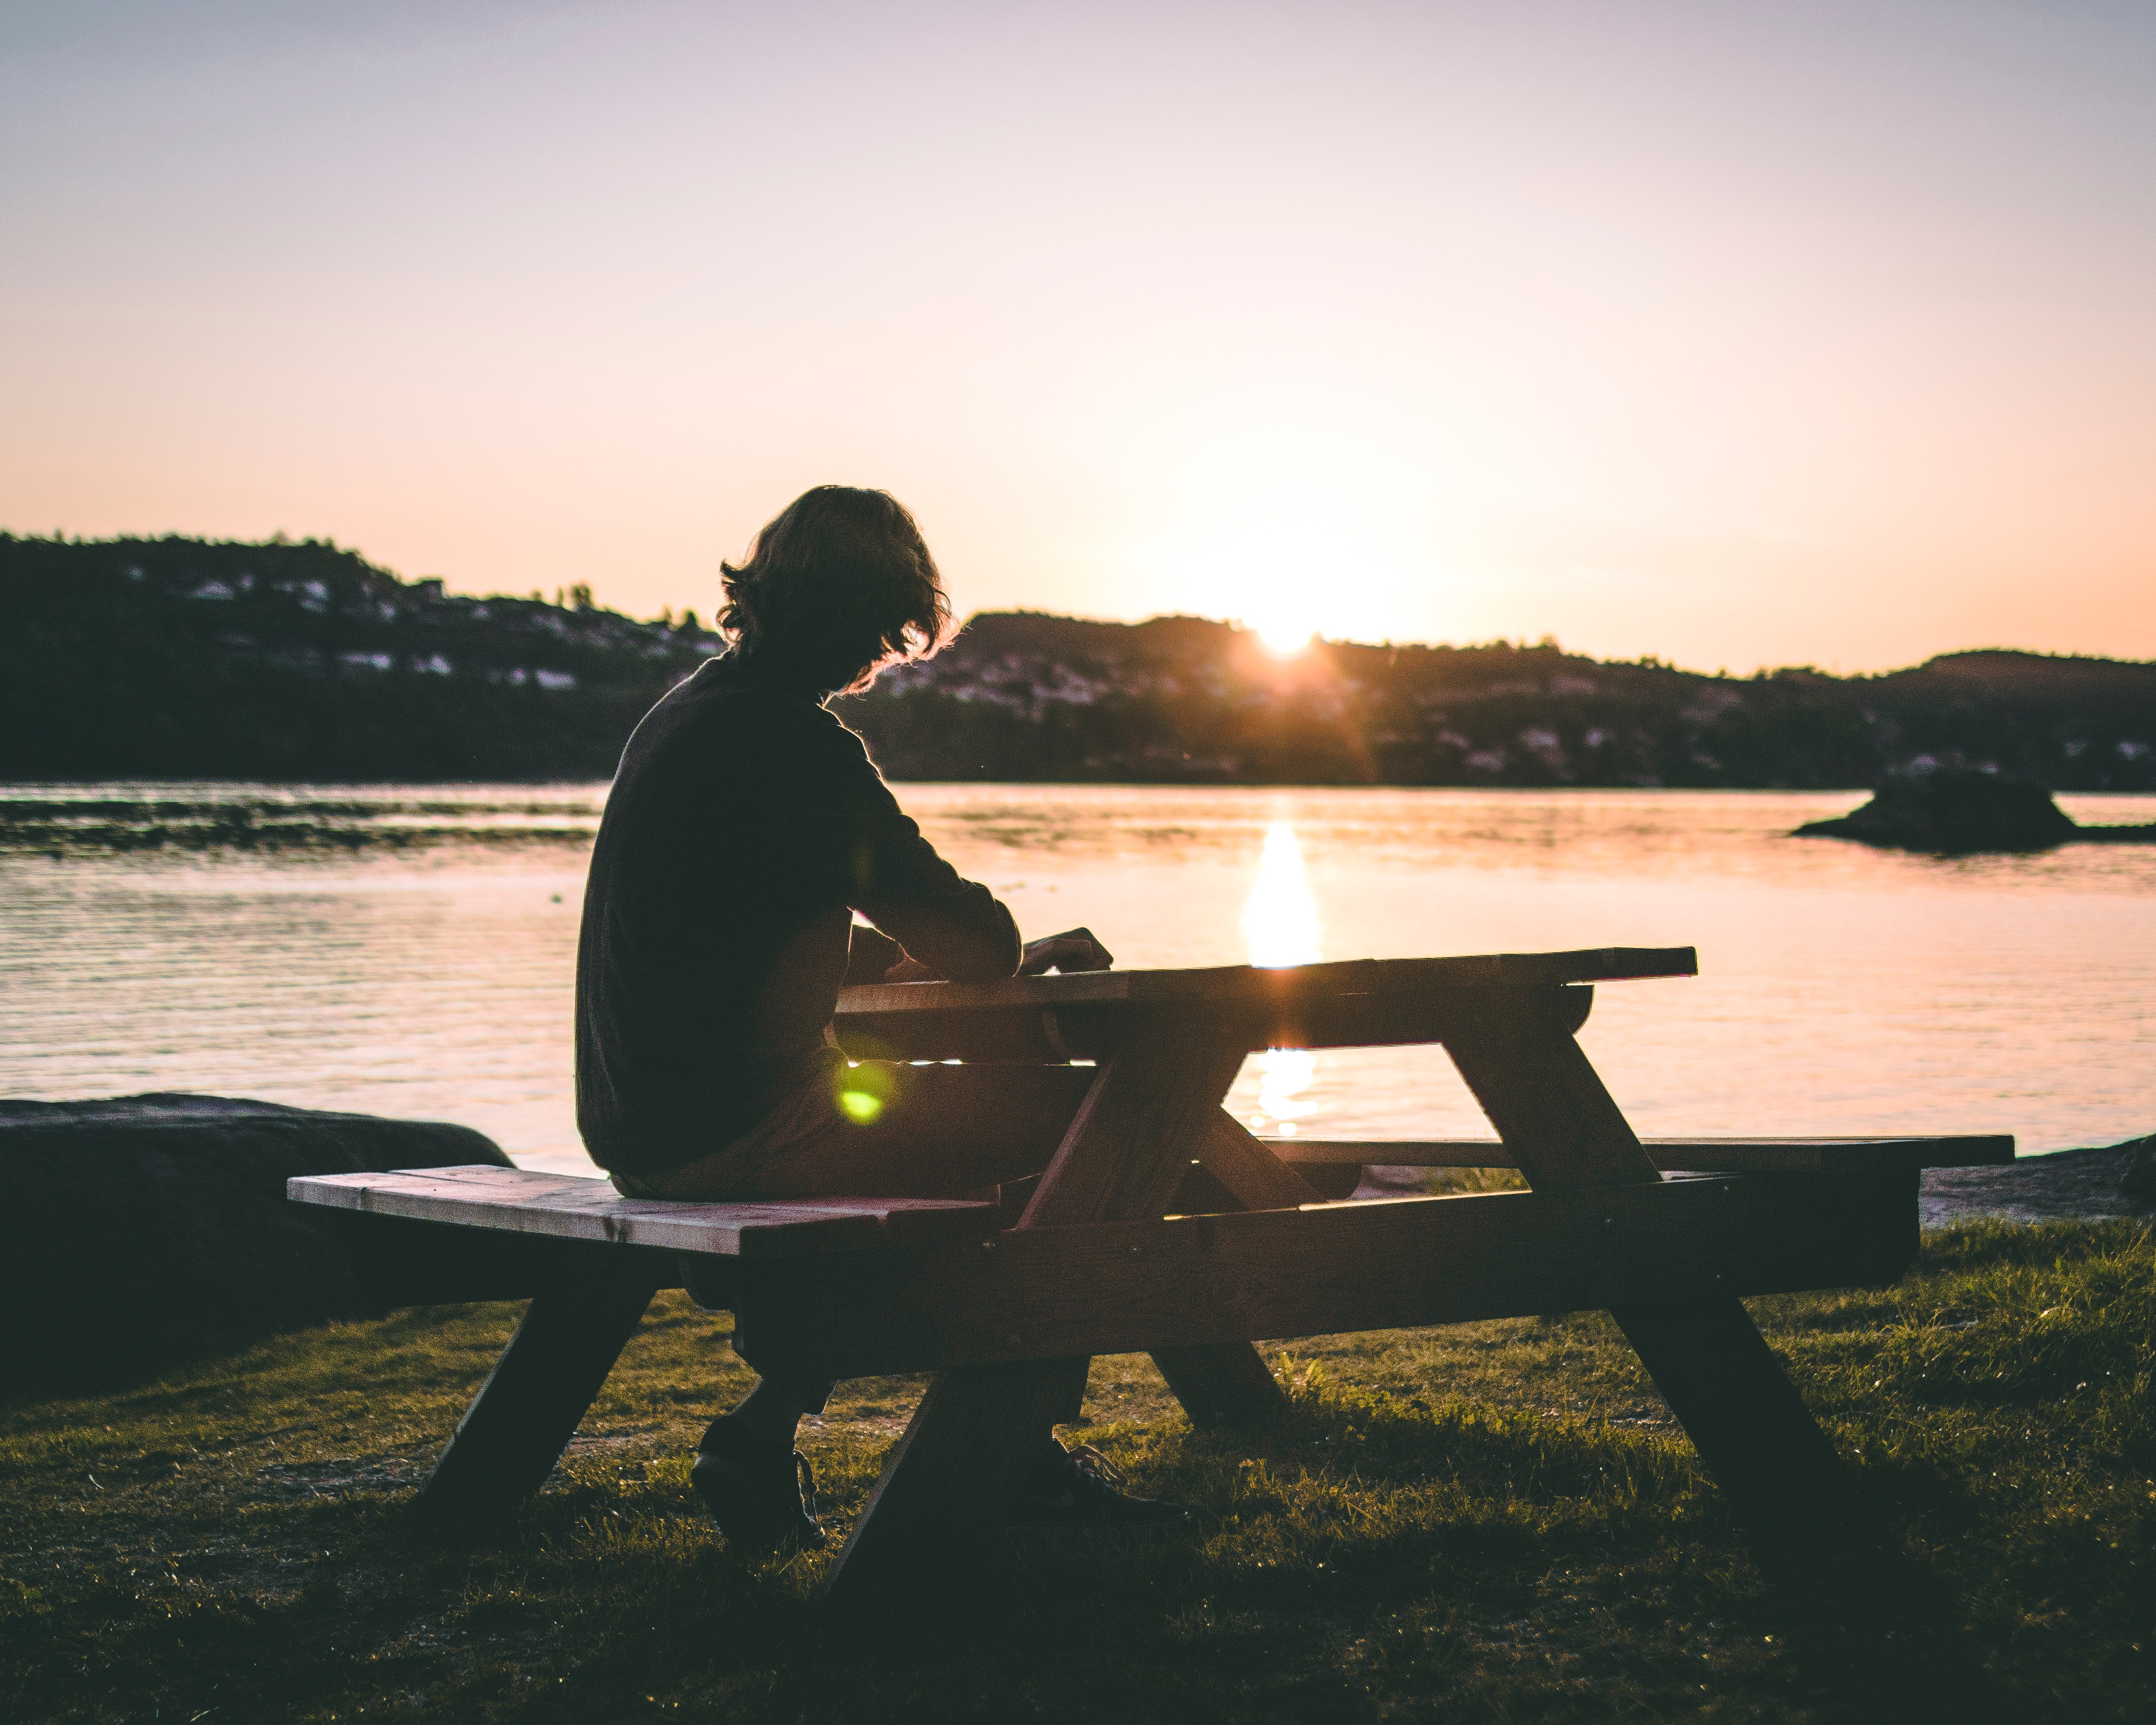
water, sky, sitting, sunlight, lake, river, sunset, evening, summer, recreation, photography, furniture, leisure, boats and boating equipment and supplies, calm, vacation, boating, sea, horizon, table, vehicle, Tints and shades, ocean, sunrise